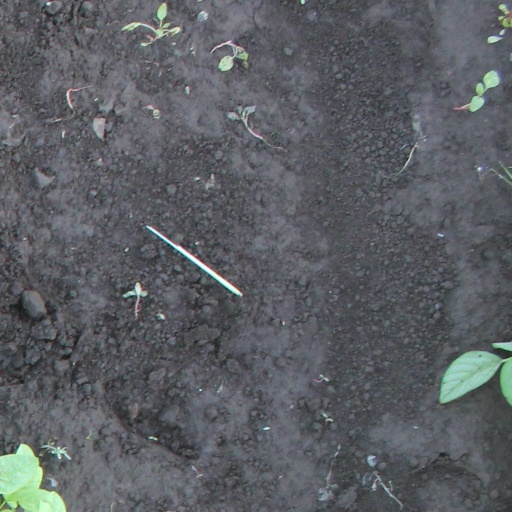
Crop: soybean